Franjo Tuđman

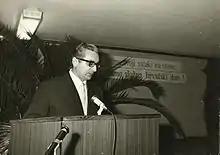
Tuđman in June 1971

In December 1966, Ljubo Boban accused Tuđman of plagiarism, stating that Tuđman had compiled four-fifths of his doctoral thesis, "The Creation of the Socialist Yugoslavia", from Boban's work. Boban offered conclusive proofs to his claim from articles published previously in the magazine "Forum" and the rest from Boban's own thesis. In 1967, Tuđman was expelled from Communist Party and forced to retire from the institute.